Lucius Orbilius Pupillus

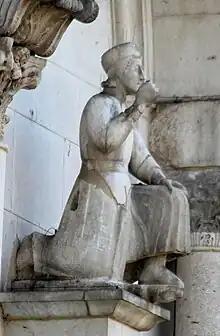
Statue at Benevento Cathedral, perhaps antique and representing Lucius Orbilius Pupillus

Lucius Orbilius Pupillus (114 BC – c. 14 BC) was a Latin grammarian of the 1st century BC, who taught at school, first at Benevento and then at Rome, where the poet Horace was one of his pupils. Horace ("Epistles", ii) criticizes his old schoolmaster and describes him as "plagosus" (a flogger), and Orbilius has become proverbial as a disciplinarian pedagogue.